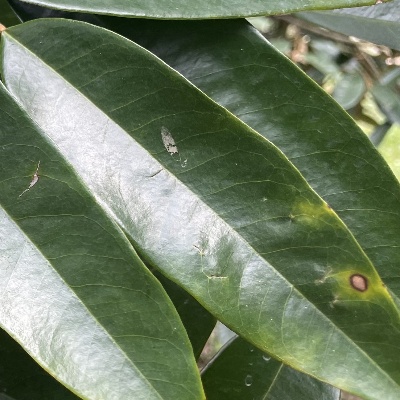
Label: Leaf_Phomopsis